Katol

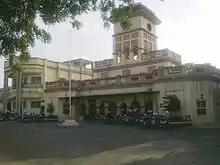
The Corporation of Katol.

The Corporation of Katol was established in 1919. Katol reached the first stage of modern municipal development in 1905 when it was designated as a Town-Fund area. For the first year its income was only Rs. 4761, but it has now risen to about Rs. 7176. Its prosperity depends chiefly on cotton trading, and in recent years most of the municipal income has for that reason been expended on a cotton market. This is a large enclosure of about , securely fenced, and provided with a weighing shed, well, water trough, young shade trees, and an arc light.